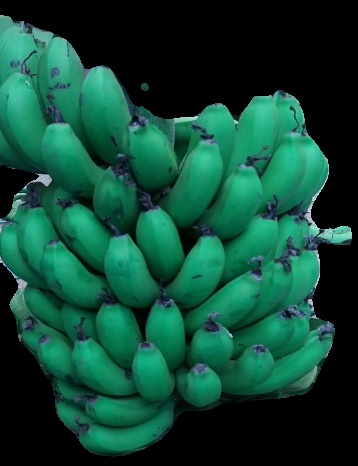
Variety: pachbale
Grade: grade2